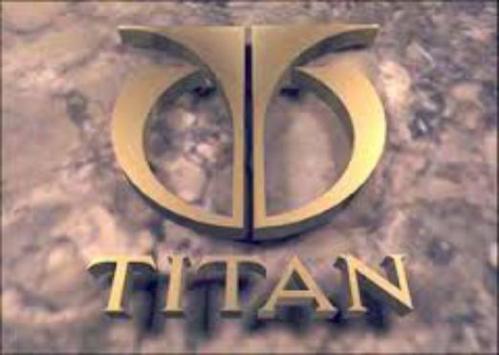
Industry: Clothes